Joseph C. Eversole

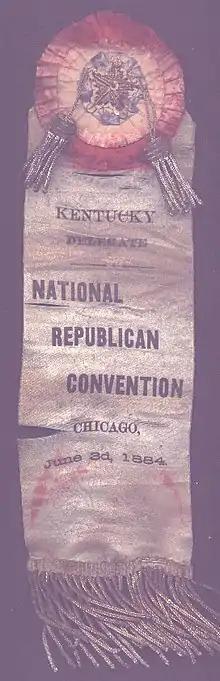
1884 Delegate badge of Joseh C. Eversole

Eversole attended the 1884 Republican National Convention, held in June 1884, as one of the delegates from the 10th district of Kentucky.